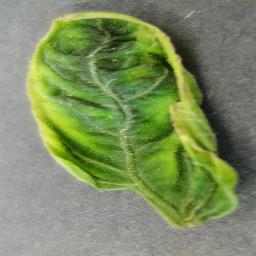
Label: Tomato___Tomato_Yellow_Leaf_Curl_Virus